Seattle Channel

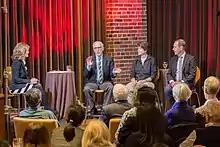
Members of the Seattle City Council interviewed on Seattle Channel show "Civic Cocktail", March 30, 2015

Originally titled "Art Zone in Studio", "Art Zone" with Nancy Guppy premiered on the Seattle Channel in 2008. It has won nine Northwest Emmy awards and hosted many notable artists native to Washington State, including Parisalexa, Duff McKagan, Mike McCready, and Benicio Bryant. Host Nancy Guppy became well known in the Seattle area for her work as a cast member of KING-TV's comedy show "Almost Live!", where she worked for 15 years.